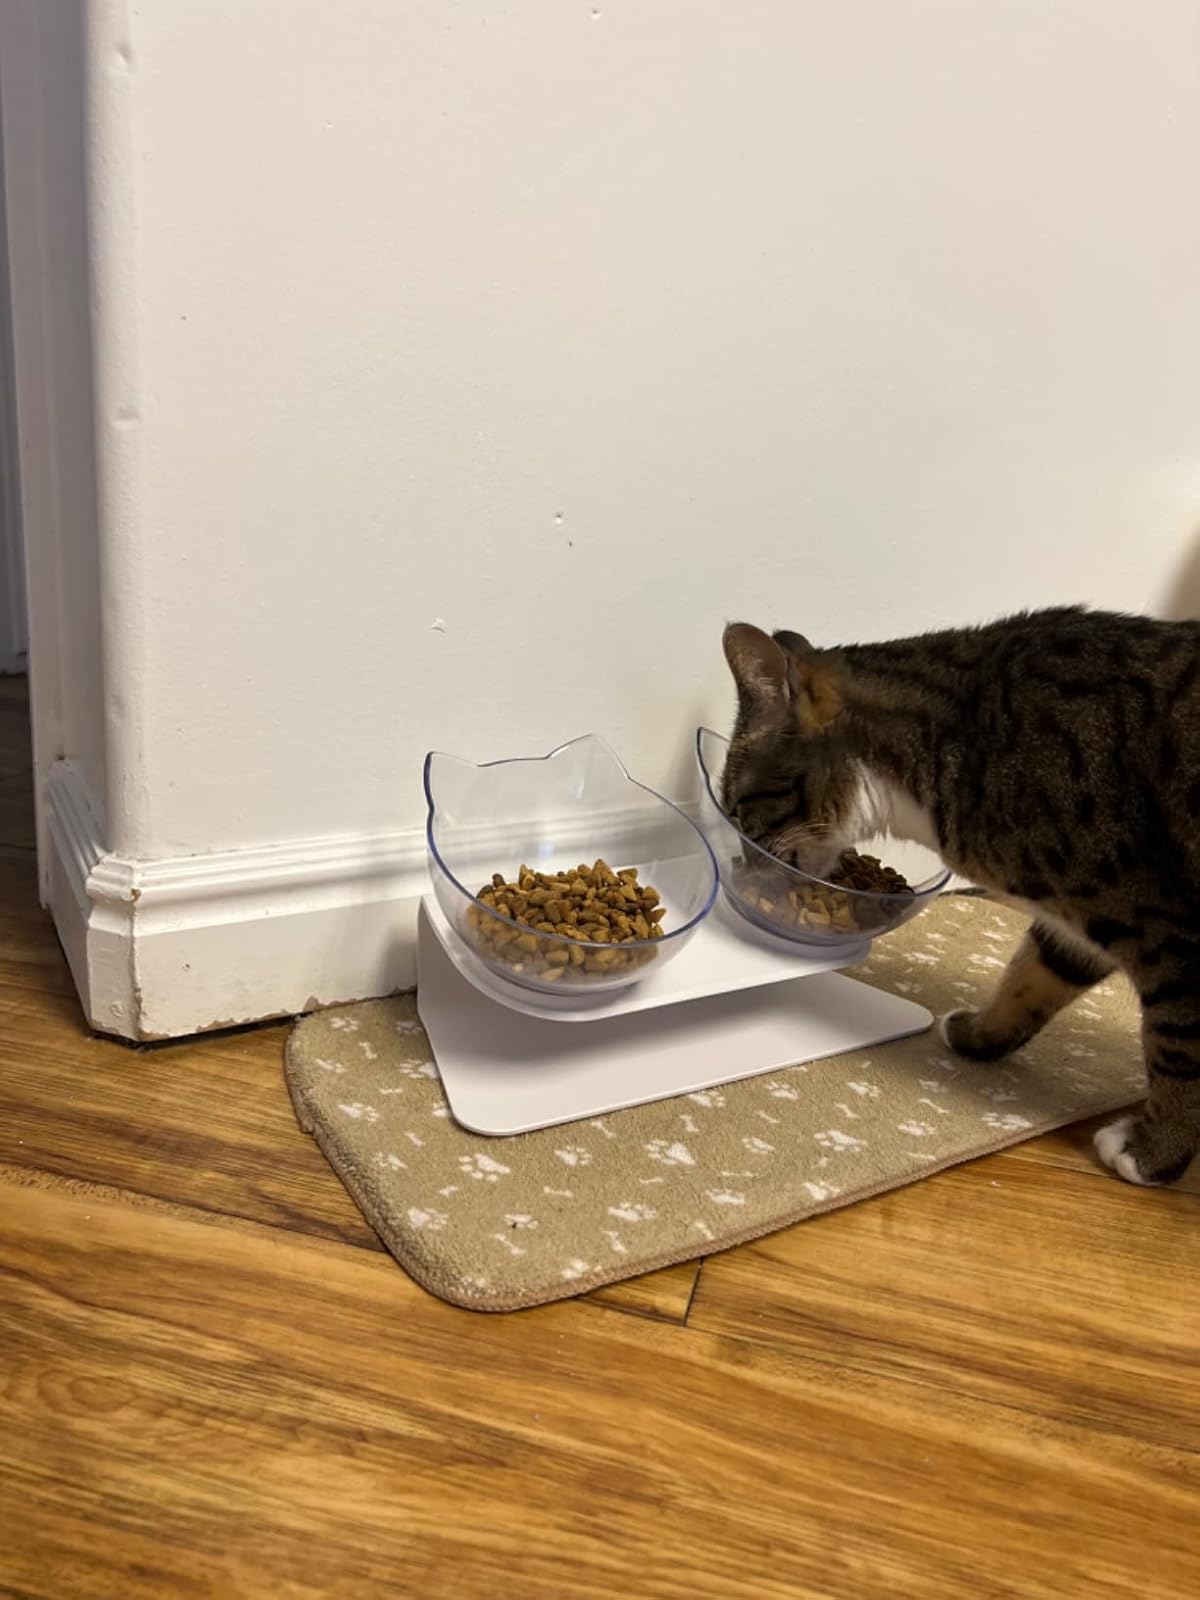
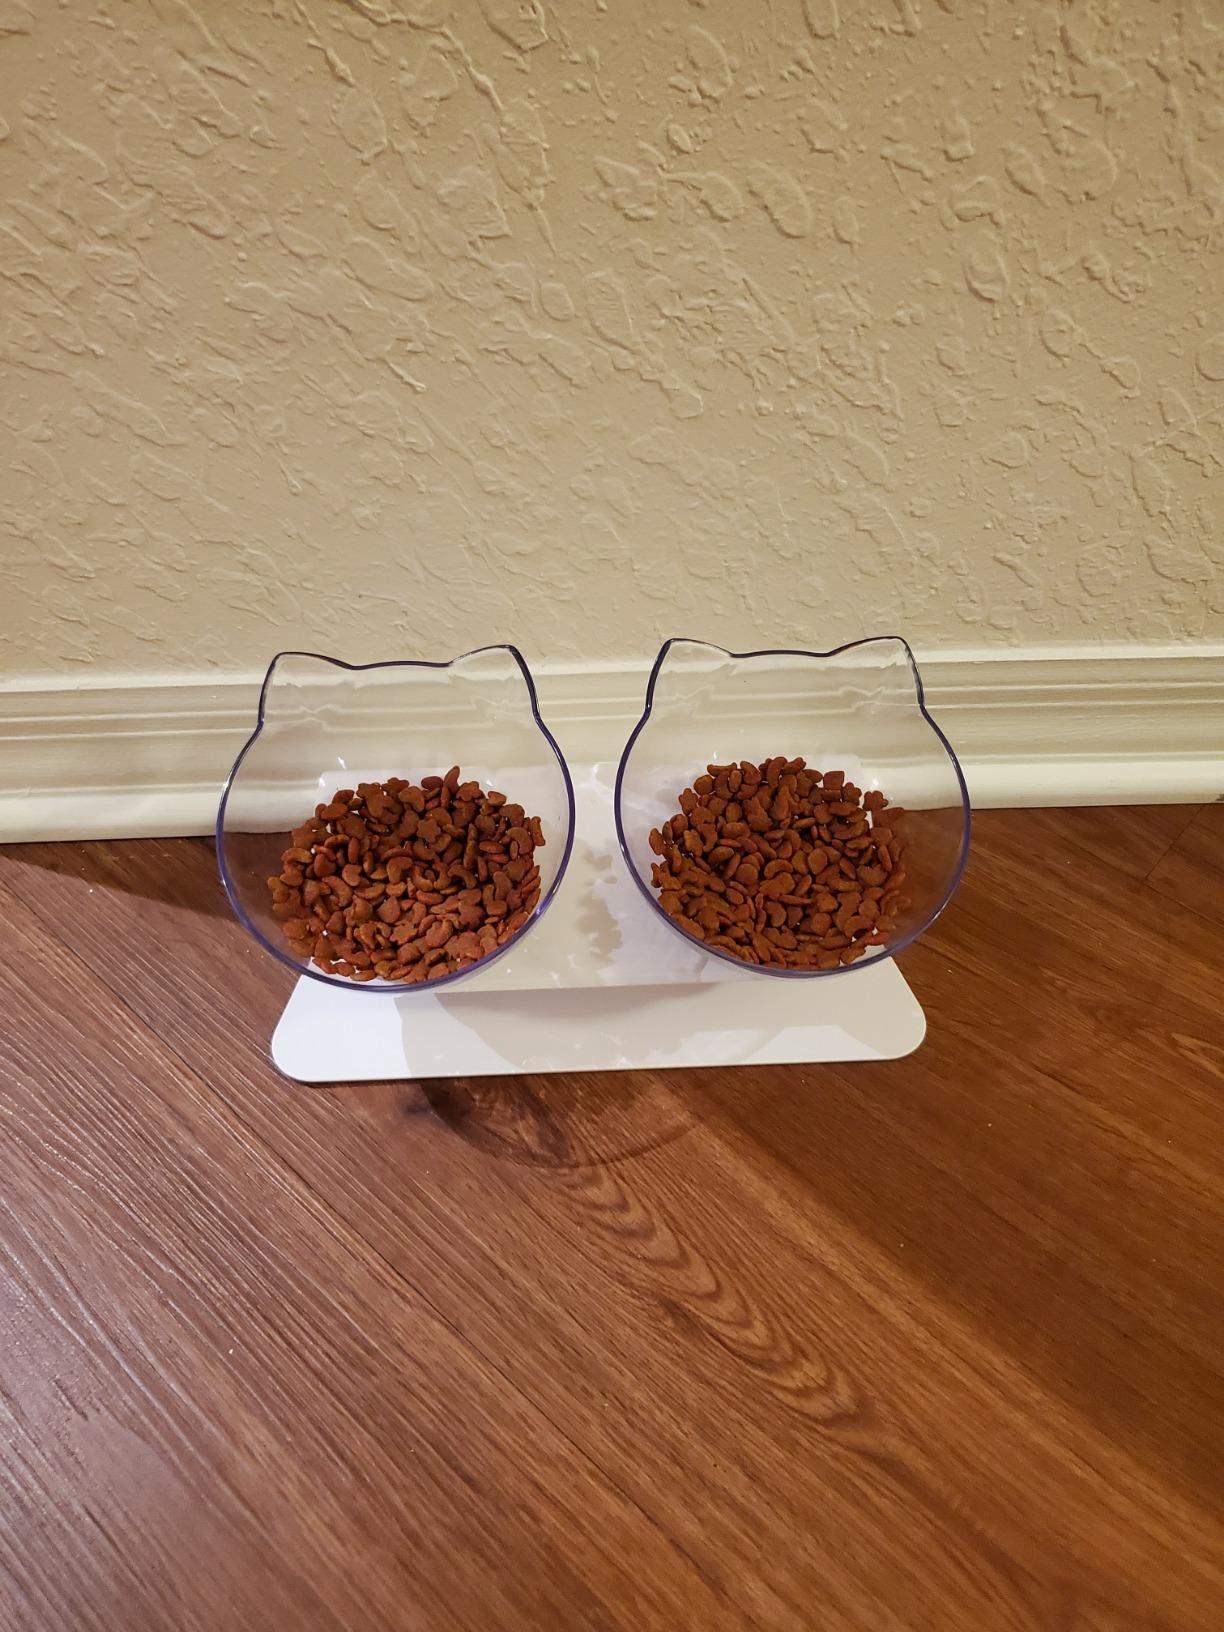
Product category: items_bowl
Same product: yes